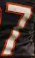
Number: 7